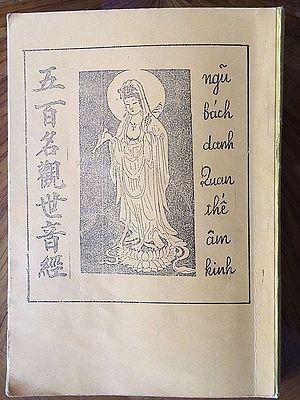
Couverture du livre intitulé Le soutra des cinq cents appellations d'Avalokiteshvara.